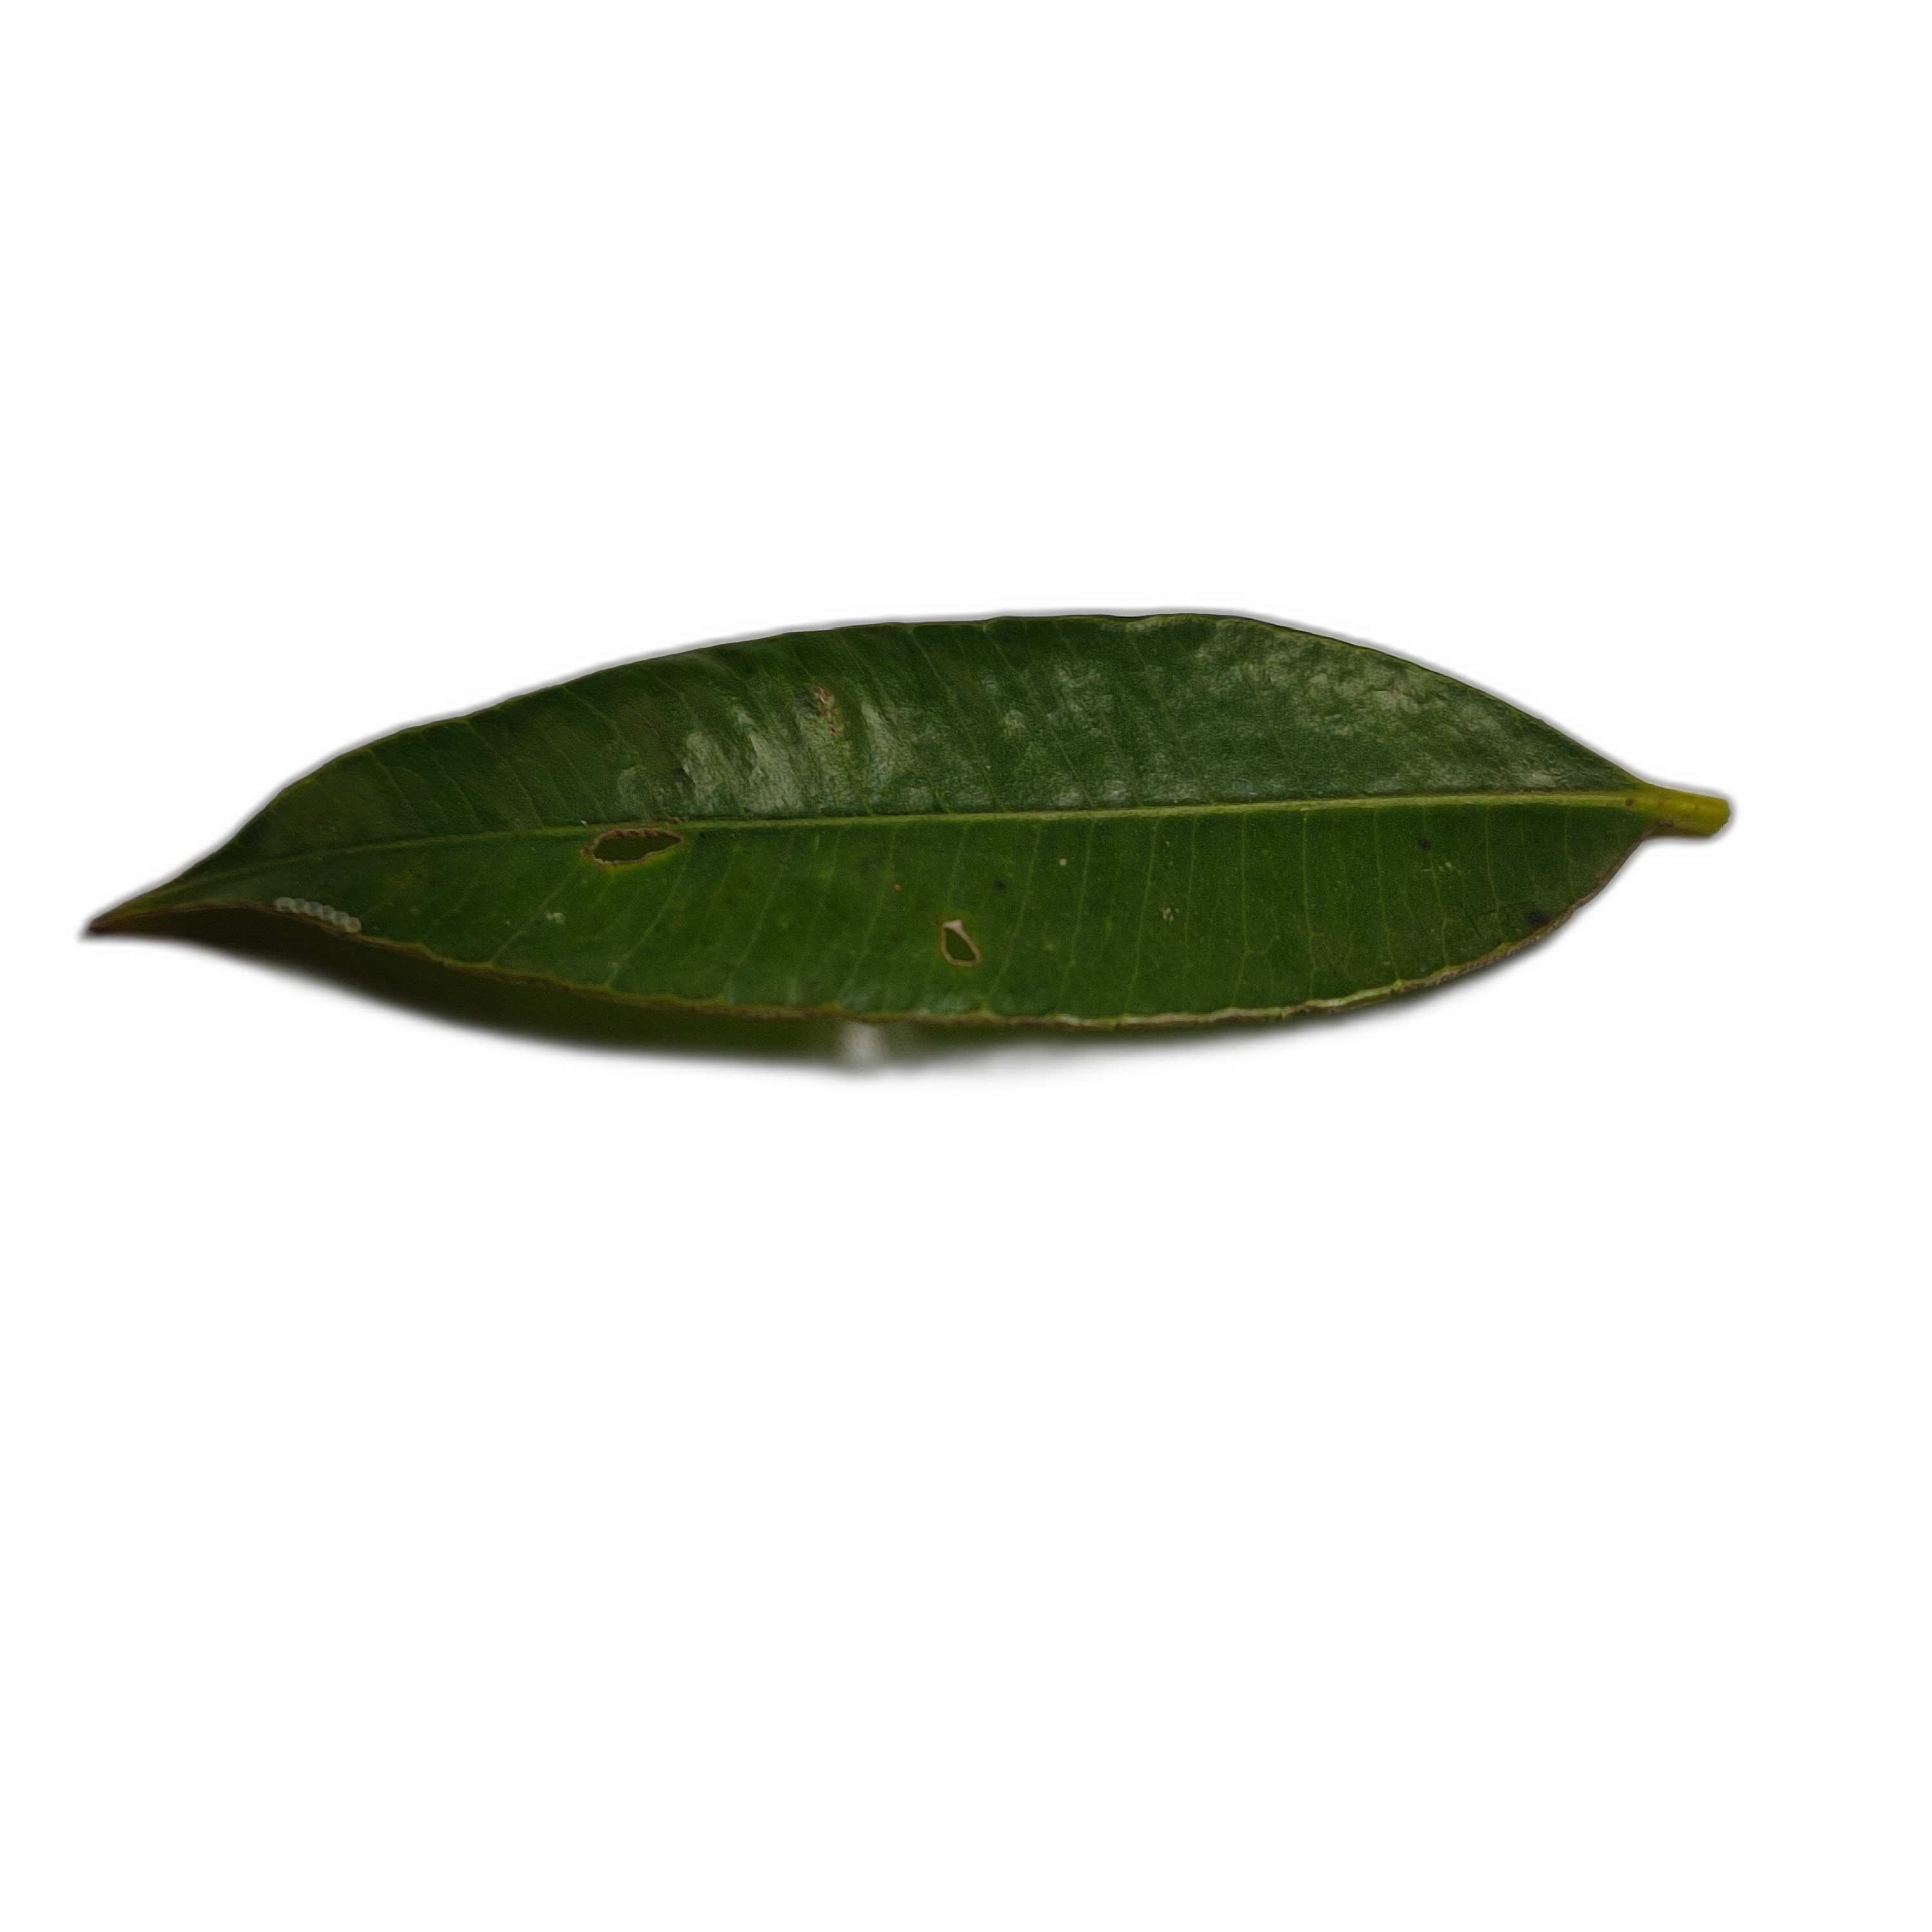
Label: healthy